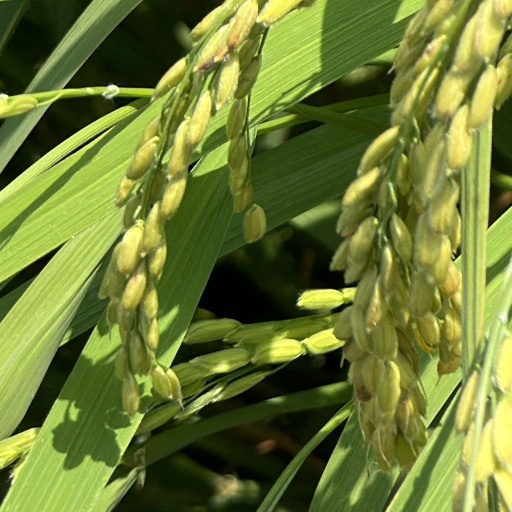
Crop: rice